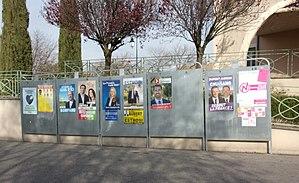
panneaux des candidats au 1er tour des élections régionales Provence-Alpes-Côte d'Azur 2015
Marion Maréchal, née le 10 décembre 1989 à Saint-Germain-en-Laye, est une femme politique française. Elle utilise comme nom d'usage Marion Maréchal-Le Pen entre 2010 et 2018.
Les élections régionales françaises de 2015 ont lieu les 6 et 13 décembre 2015 afin d'élire les conseils régionaux de métropole et d'outre-mer ainsi que l'assemblée de Corse, l'assemblée de Guyane et l'assemblée de Martinique pour un mandat de six ans. Ces élections sont les premières dans le cadre des nouvelles régions délimitées par la loi du 16 janvier 2015.
Jacques Bompard est un homme politique français, né le 24 février 1943 à Montpellier.
Les élections régionales en Provence-Alpes-Côte d'Azur ont lieu les 6 et 13 décembre 2015 afin de renouveler les 123 sièges du conseil régional.